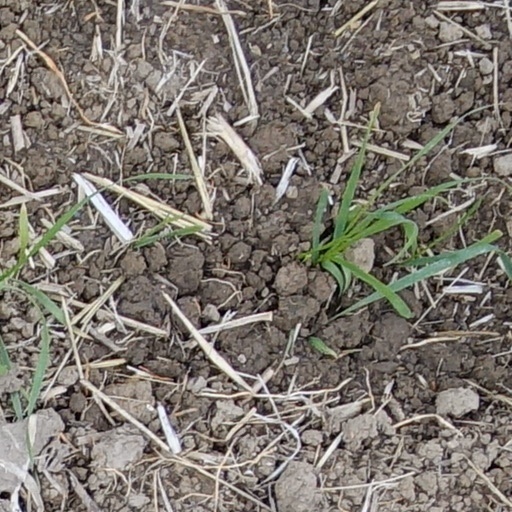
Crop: wheat